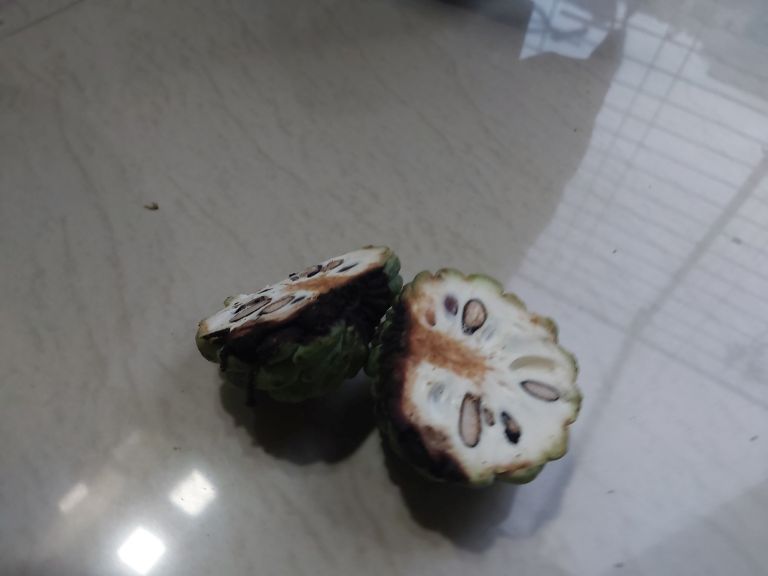
Disease label: Diplodia Rot